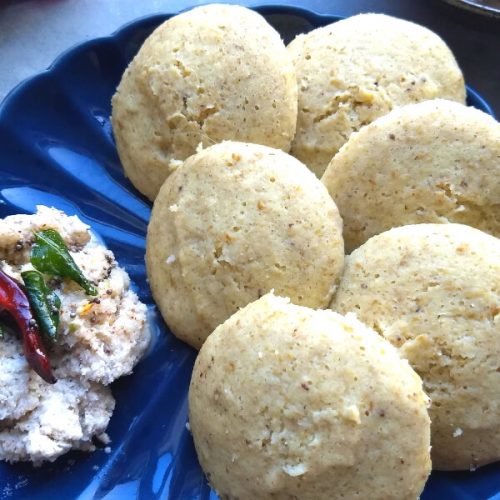
Dish: idli